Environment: real
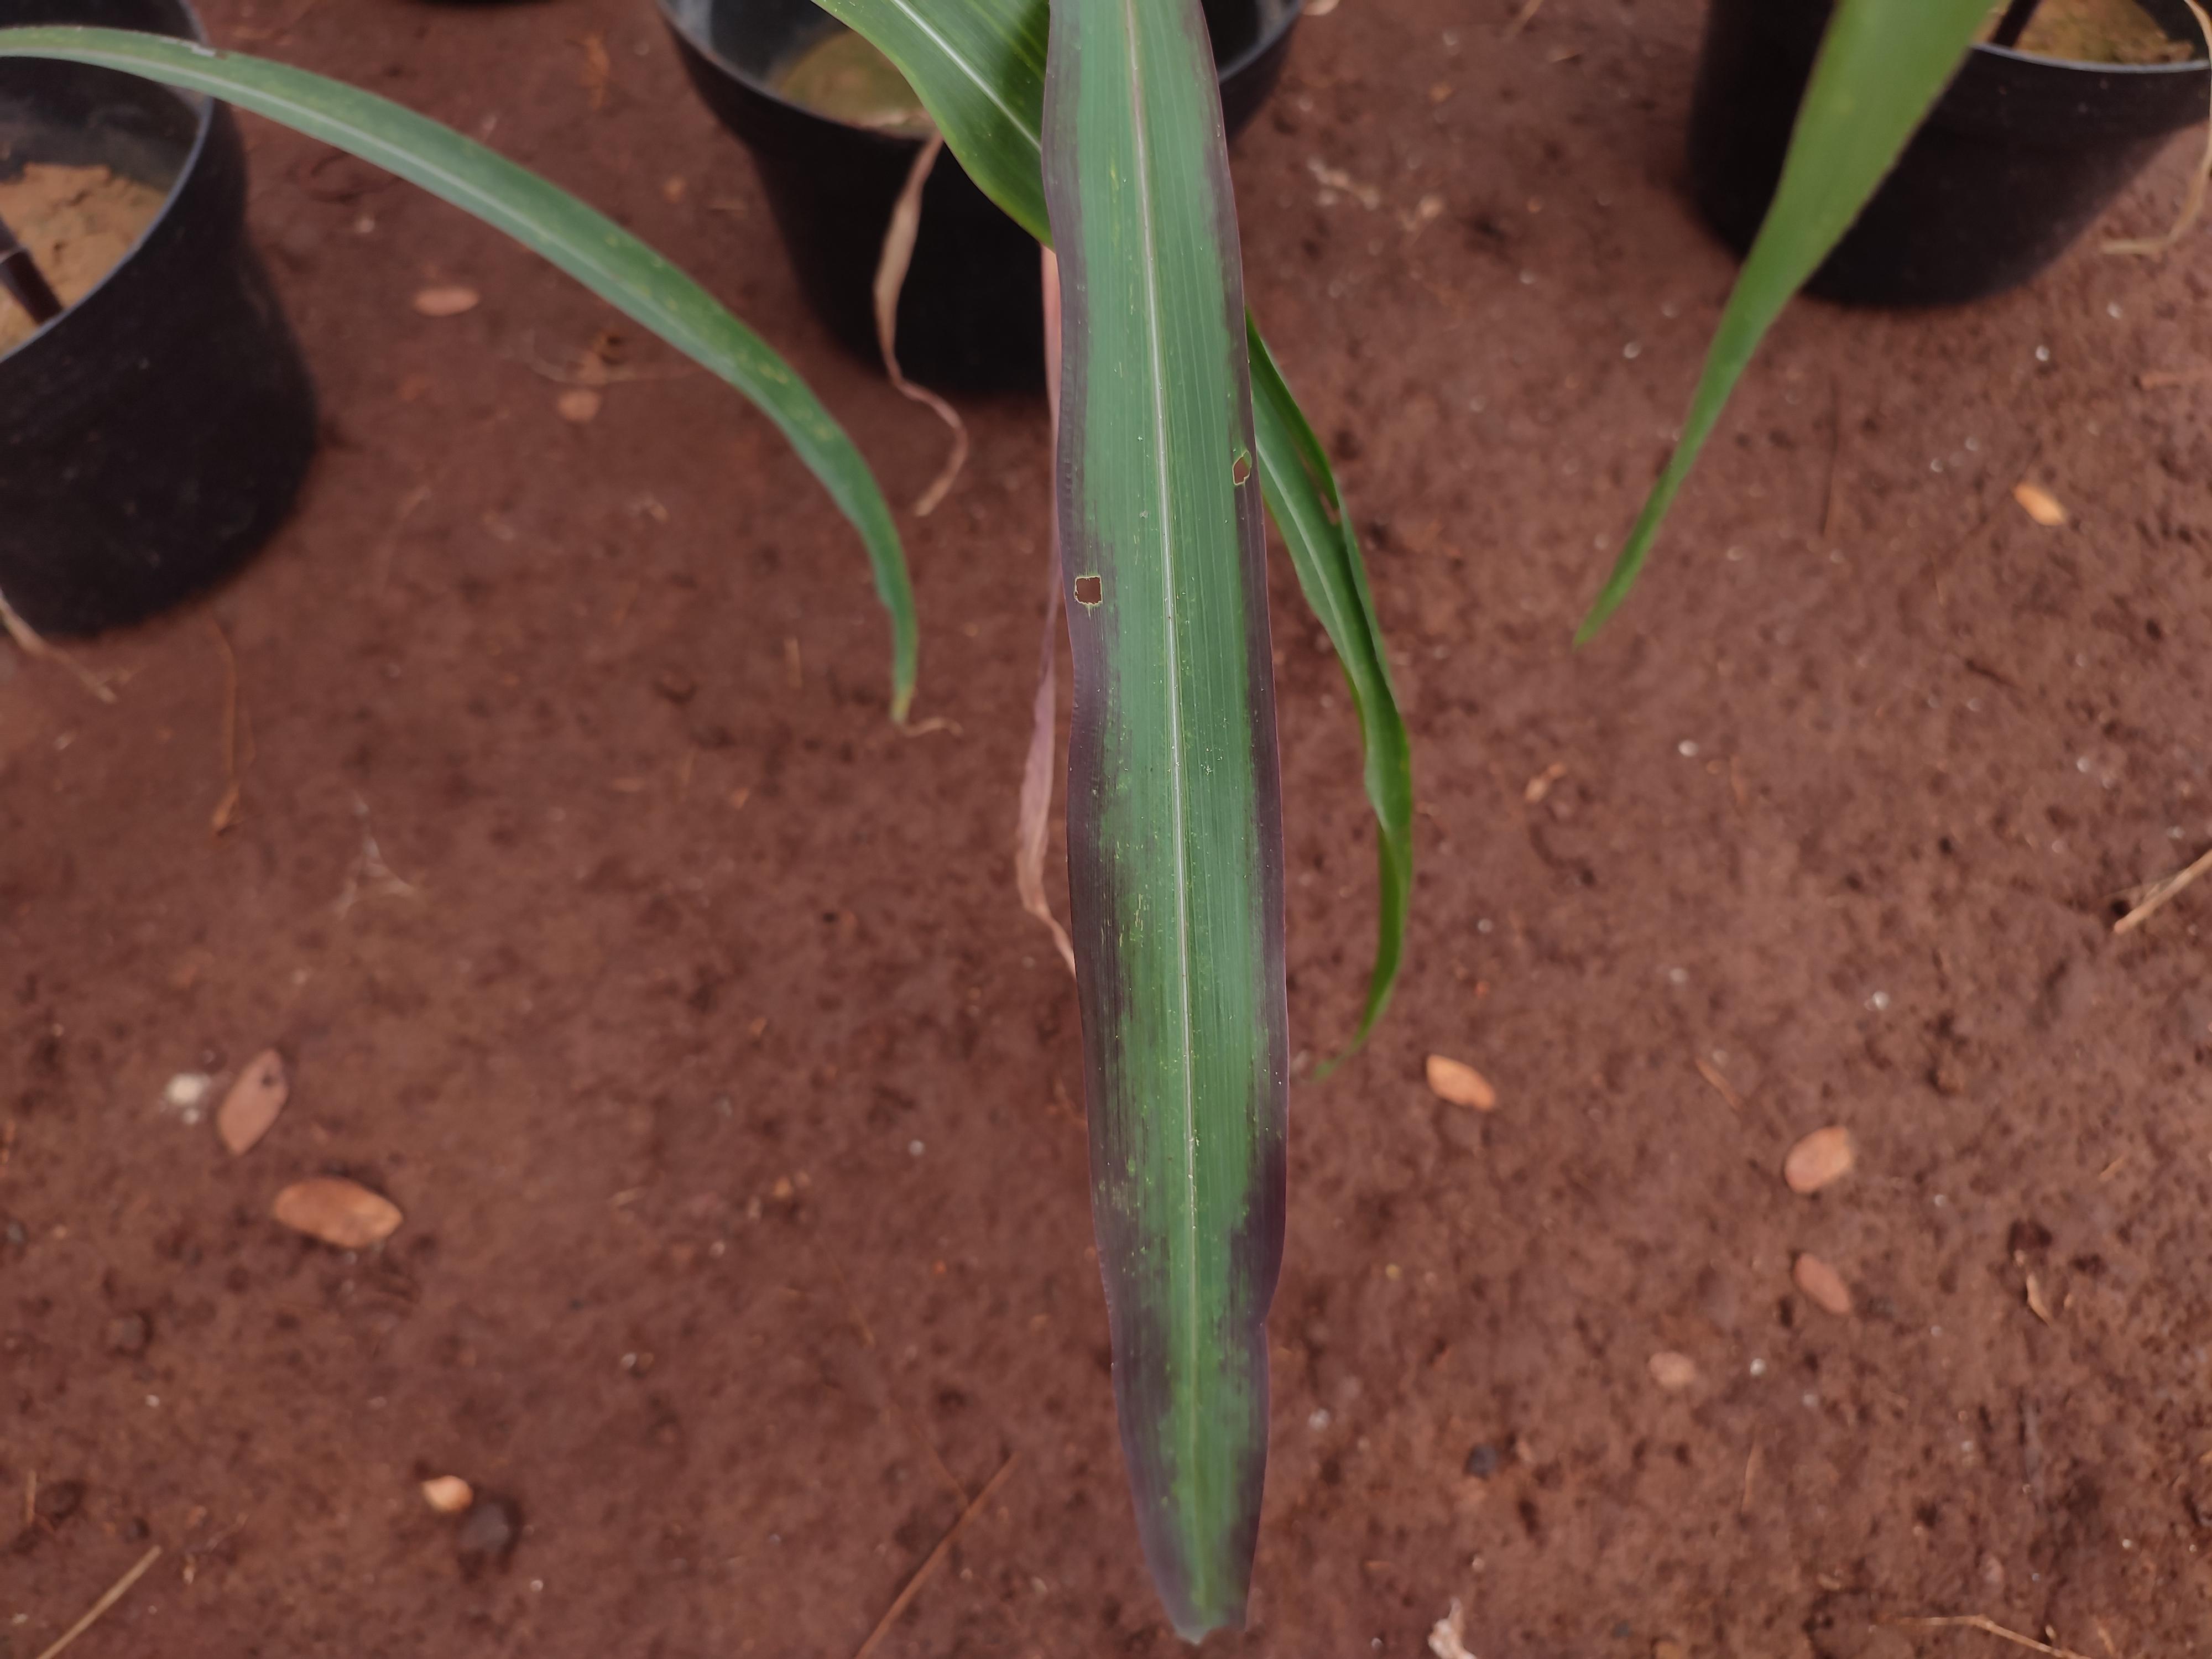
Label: phosphorus_deficiency